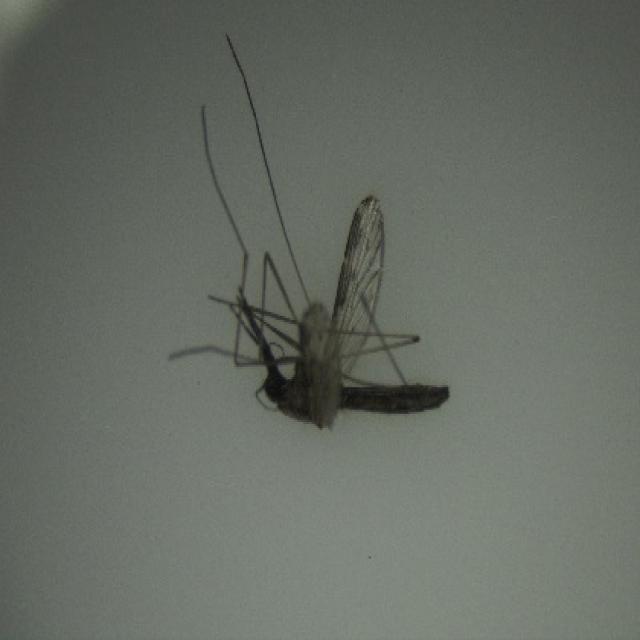
Species: anopheles_sinensis